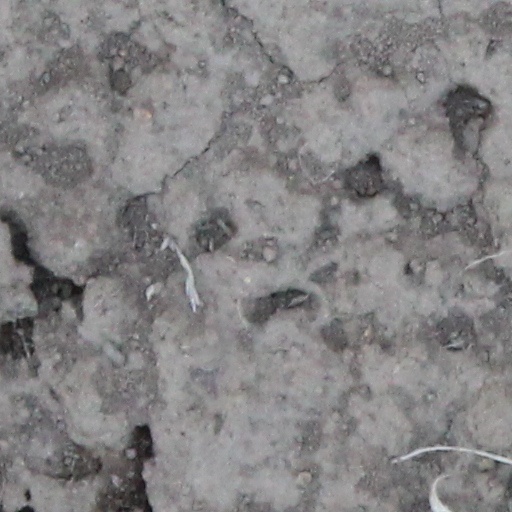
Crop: wheat